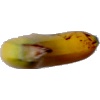
Label: Banana Lady Finger 1